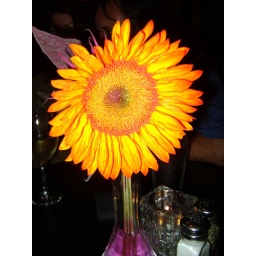
At the Jazz club. This flower was dyed red (see the water in the vase) however the flash picked up the true color.